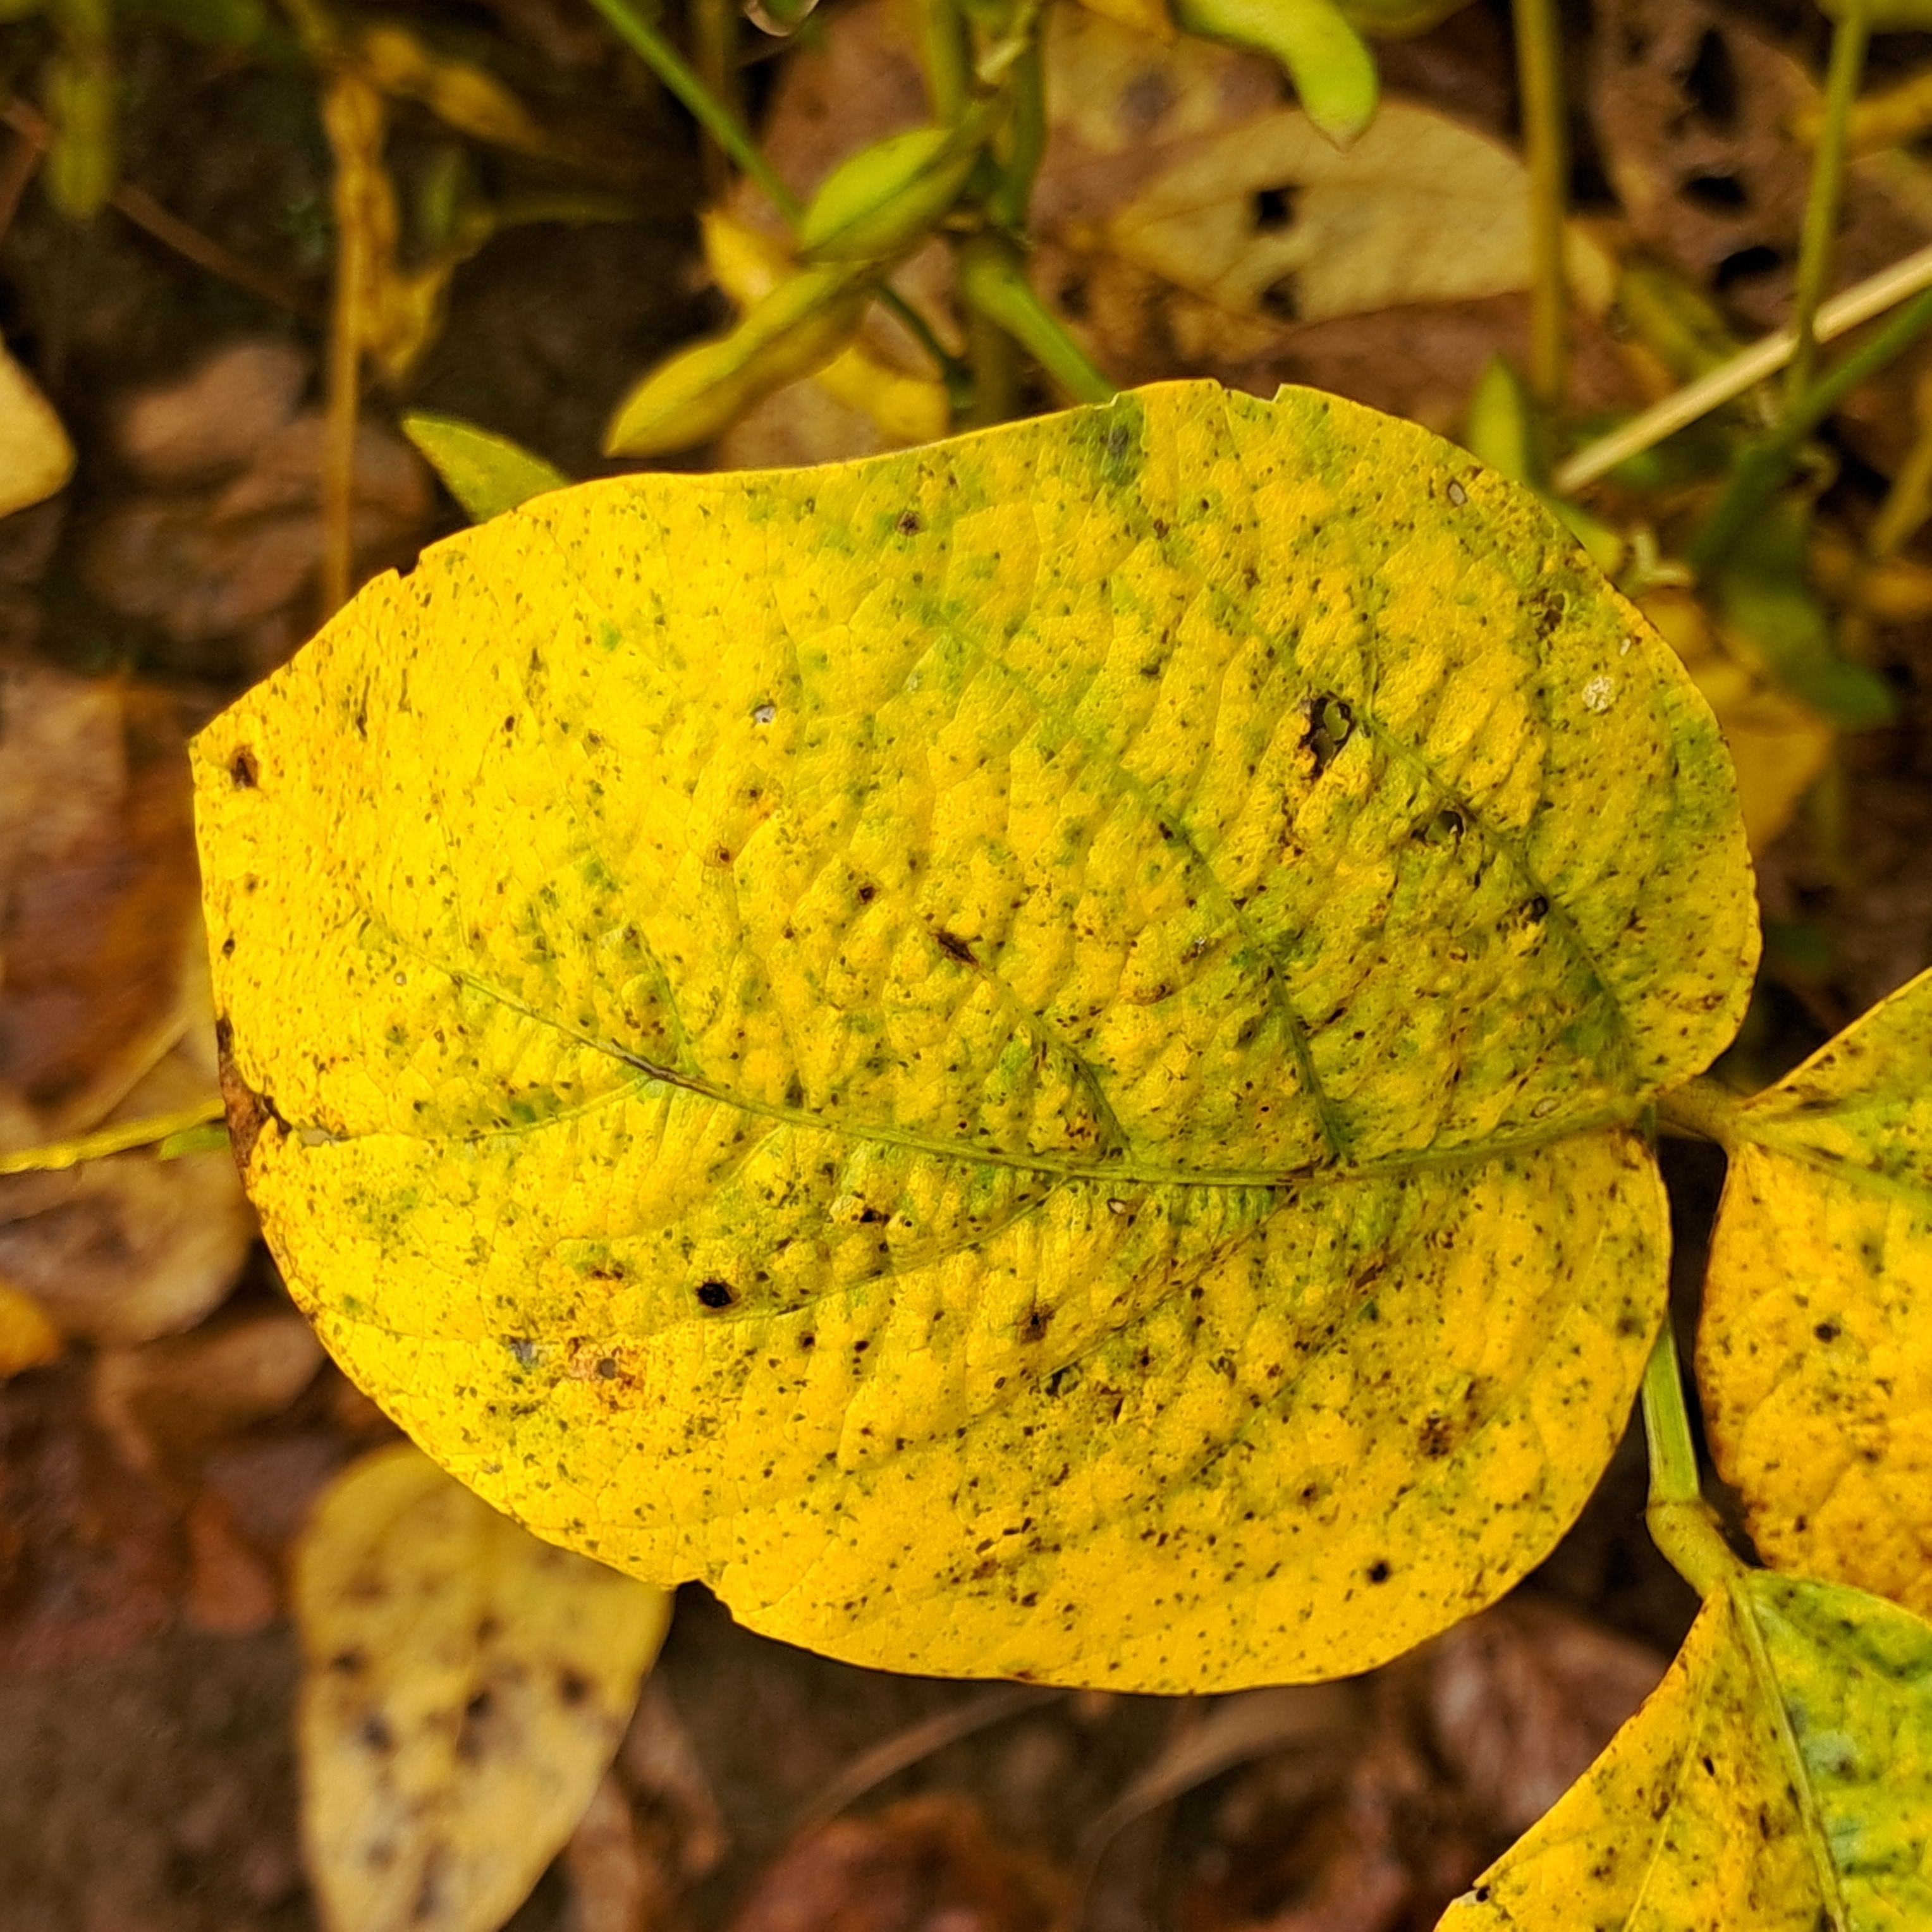
Label: Spectoria_Brown_Spot